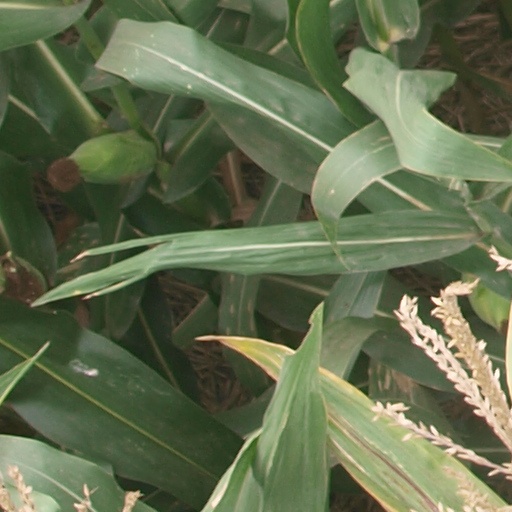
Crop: maize; corn